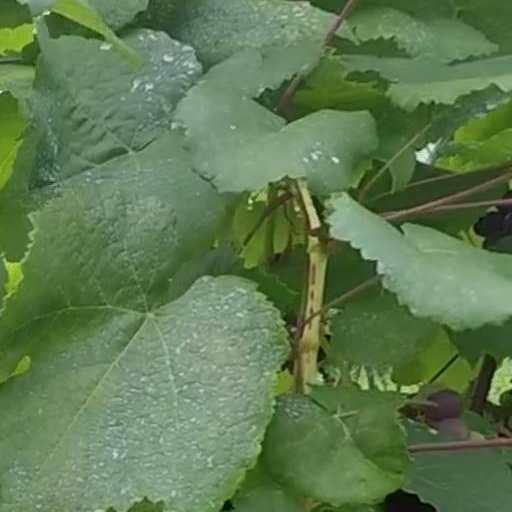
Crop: grape